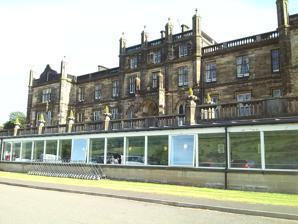
Building: Mar Hall
Country: United Kingdom
Year built: 1845
Baronial Mansion in Bishopton, Scotland Earl of Mar Hotel Former names Erskine House Alternative names Mar Hall General information Status open Type Baronial Mansion Architectural style Gothic Address Earl of Mar Estate, Mar Hall Avenue Town or city Bishopton Country Scotland Coordinates 55°55′15″N 4°28′43″W / 55.9209°N 4.4786°W / 55.9209; -4.4786 Construction started 1828 Completed 1845 Cost £50,000 Renovation cost £15m for hotel conversion Affiliation Erskine Hospital Technical details Floor count 3 Lifts/elevators 1 Grounds 240 acres Design and construction Architect(s) Sir Robert Smirke Awards and prizes TripAdvisor Travellers' Choice Luxury Hotel Award Other information Number of rooms 53 Number of restaurants 2 Number of bars 1 Facilities gym, spa, swimming pool, conference suites, 18 hole golf course, wedding facilities, free wi-fi Parking available Website http://www.marhall.com/ Mar Hall is a 5-star hotel and golf resort in Bishopton , Renfrewshire . It is situated in Erskine House, a category A listed building . Formerly the building was the Erskine Hospital . History The Lords Blantyre came into ownership of the Erskine Estate and Erskine House during the early 18th century. In 1828 Major General Robert Walter Stuart , the 11th Lord Blantyre commissioned the present house. The latest Erskine House was constructed between 1828 and 1845 at a cost of £50,000. It was designed by Sir Robert Smirke , the architect of the British Museum . Sir Charles Barry designed the fountain & garden lay-out. A nearby quarry (now disused) provided the stone required for construction. The oak interior was imported from Quebec , Canada. The building lay empty as the peerage of the Lords Blantyre ended in 1900. It was then renovated and opened as the Princess Louise Scottish Hospital for Limbless Sailors and Soldiers in 1916. This was to treat soldiers returning from the First World War . A nearby monument commemorates the original owner of Erskine House. It is called Blantyre Monument . Hotel A £15m re-fit converted the building into a 5-star hotel which opened in 2004. The official name of the hotel is Earl of Mar; however, locally it is known as Mar Hall. The name recalls the Erskine Estate's former ownership by the Earl of Mar . The hotel has a swimming pool, gym and 18-hole golf course which hosts Pro-Am tournaments throughout the year. The hotel was the winner of a TripAdvisor Travellers' Choice Luxury Hotels Award in 2012. Numerous celebrities and well known sports teams have stayed at the hotel, including Kylie Minogue , One Direction , Harry Styles , Neil Diamond , Rangers FC , Scotland men's national football team , Katy Perry , Robbie Williams , Beyoncé , Coldplay , Oasis , Take That , Bob Dylan , Mike Tyson , Marisa Tomei and Brad Pitt . Gallery Entrance door Blantyre Monument See also List of Category A listed buildings in Renfrewshire List of listed buildings in Erskine, Renfrewshire References